Adolf Ludvig Stierneld

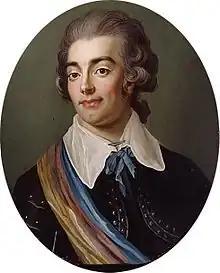
Portrait by Jakob Björck, 1782.

Adolf Ludvig Stierneld, Baron Stierneld (1 September 1755 – 31 July 1835) was a Swedish nobleman, courtier and collector of historical documents. Recent historical research has revealed him to be one of best and most prolific document forgers in Swedish history.